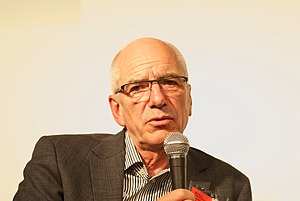
Olle Ludvigsson
Olle Ludvigsson
Olle Ludvigsson
Olle Ludvigsson er siden 2009 svensk medlem af Europa-Parlamentet, valgt for Socialdemokraterne.